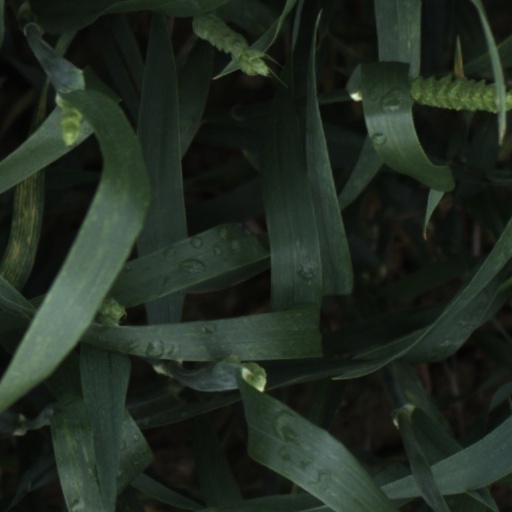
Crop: wheat